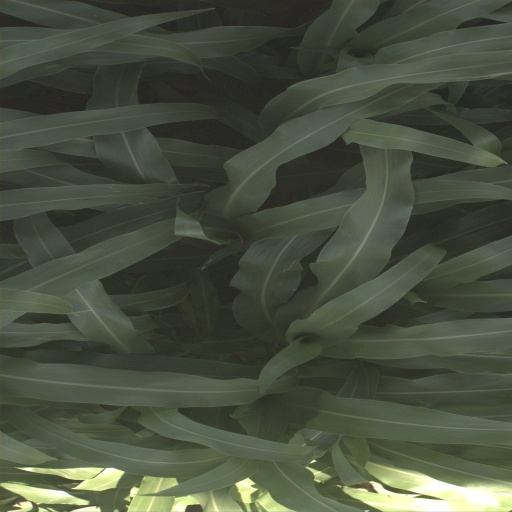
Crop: sorghum